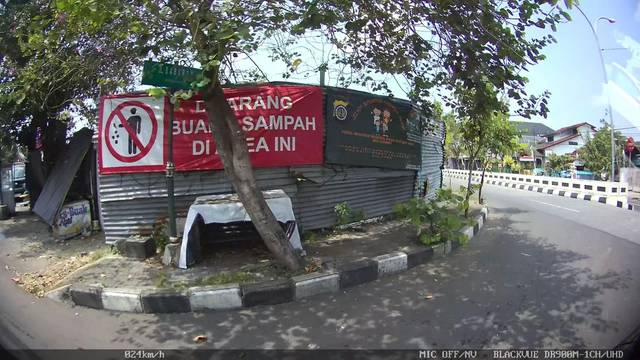
Region: Indonesia
Coordinates: -7.811, 110.383